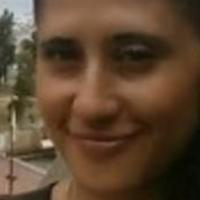
Age group: age 21-30